Åbenrå (street)

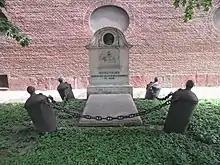
Olfert Fischer's grave seen from Åbenrå

Several of the other buildings in the street also date from the 18th century and are examples of the so-called "fire houses" that were built immediately after the Fire of 1728. No. 25 was originally built for court sculptor Friderich Ehbisch in 1733. Its facade was originally decorated with reliefs on all floors as well as on the dormer but they were removed when the building was converted into a warehouse in 1895–96. The neighbouring building at No. 27 was built for Trabant Elias Dordé. The painter Wilhelm Bendz lived in the building in the late 1820s and early 1830s. No. 23 (Åbenrå 23 / Hauser Plads 24) is also from the 1730s and listed.